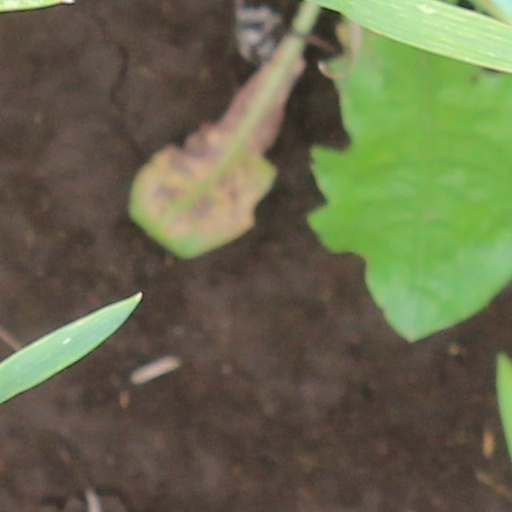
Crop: wheat